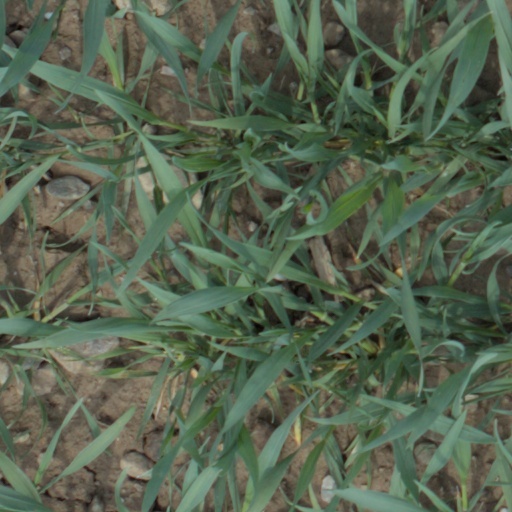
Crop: wheat